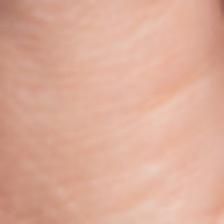
Label: faces